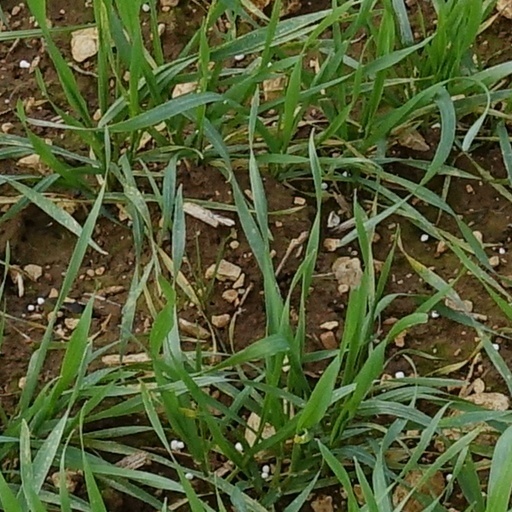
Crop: wheat